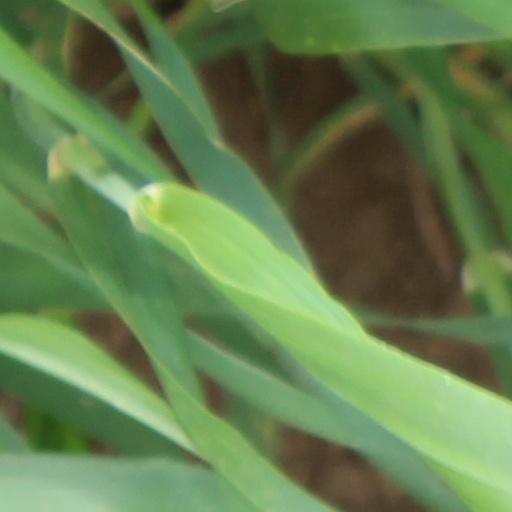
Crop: wheat